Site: brandenburg
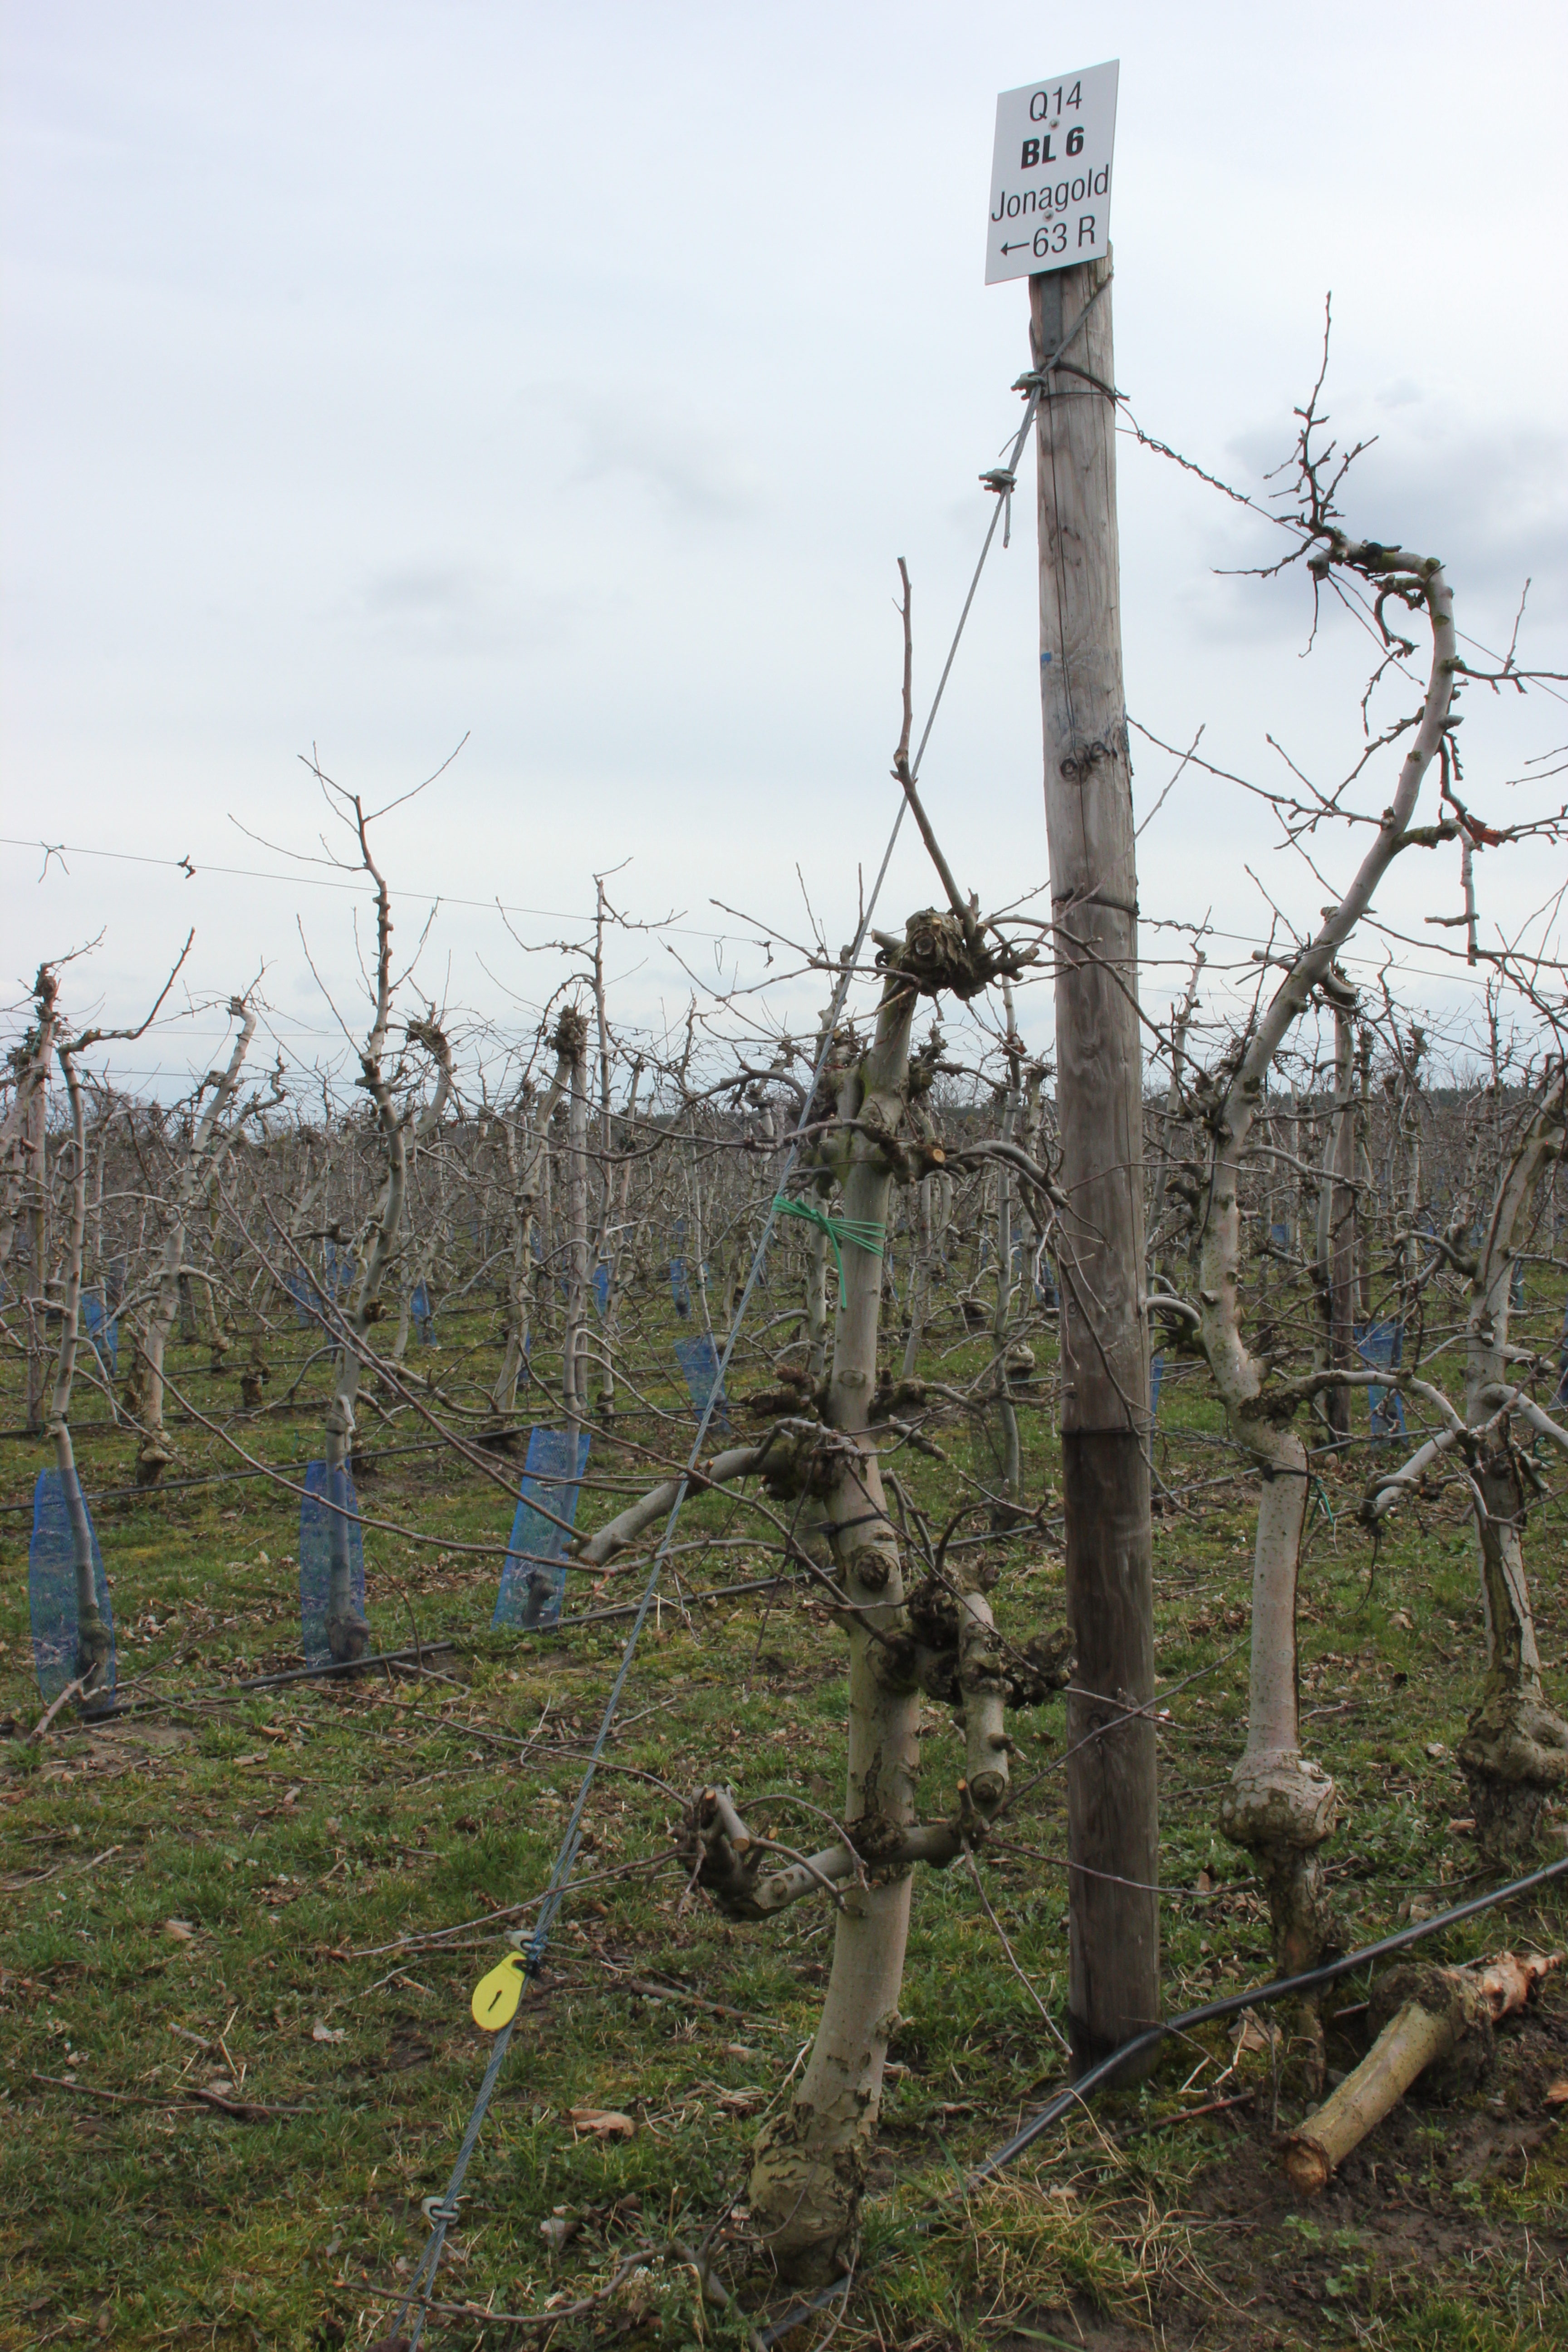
Growth stage (BBCH 01): Bud development